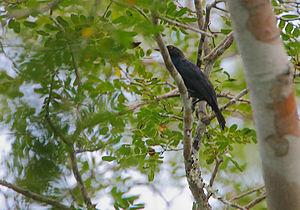
Le Choucador à ventre noir est une espèce d'oiseaux de la famille des Sturnidae.